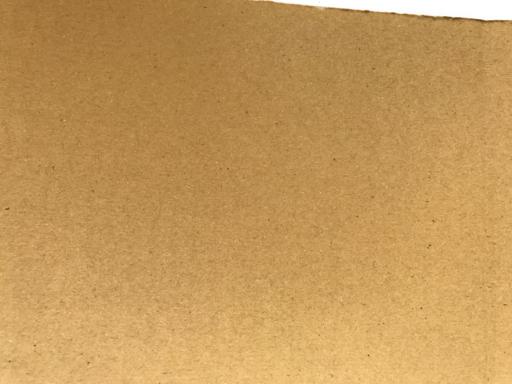
Label: cardboard